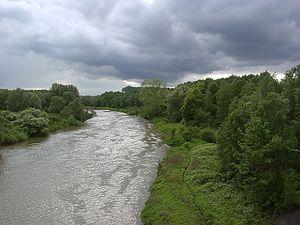
La Lippe est une rivière d'Allemagne, en Rhénanie-du-Nord-Westphalie. Affluent du Rhin, sa longueur est de 255 kilomètres. L'arrondissement de Lippe tire son nom de la rivière ainsi que de la famille régnante de la Principauté de Lippe. Il fut autrefois un État du Saint-Empire romain germanique; il est aujourd'hui un arrondissement de Rhénanie-du-Nord-Westphalie.